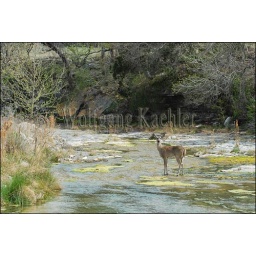
Usa, texas, hill country near hunt, whitetail deer in river